1934–35 Gauliga Bayern

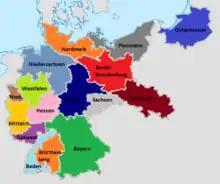
The initial 16 districts of the Gauliga with "Bayern" in green

The 1934–35 Gauliga Bayern was the second season of the league, one of the 16 Gauligas in Germany at the time. It was the first tier of the football league system in Bavaria (German:"Bayern") from 1933 to 1945.